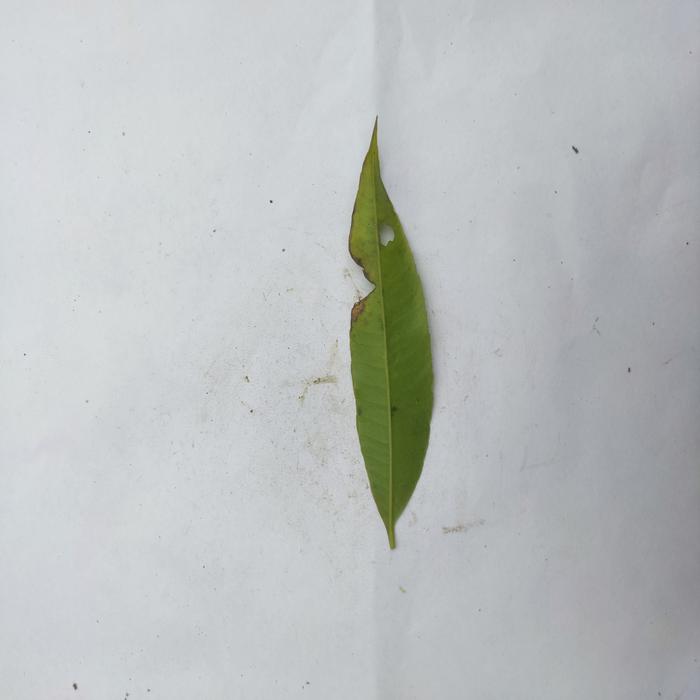
Crop: Hog Plum
Leaf condition: Anthracnose